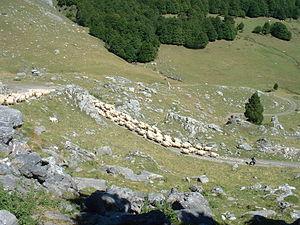
Berger dans le fr:Parc national des Pyrénées.
L'Occitanie est une région administrative française créée par la réforme territoriale de 2014 comportant 13 départements, et qui résulte de la fusion des anciennes régions Languedoc-Roussillon et Midi-Pyrénées. Temporairement appelée Languedoc-Roussillon-Midi-Pyrénées, le nom « Occitanie » est officiel depuis le 28 septembre 2016 et effectif depuis le 30 septembre 2016. S'il est sous-titré « Pyrénées-Méditerranée » par le conseil régional, ce sous-titre n'apparaît pas dans le Journal officiel de la République française. Le conseil régional est présidée par Carole Delga depuis le 4 janvier 2016, et son chef-lieu est Toulouse.
Les Pyrénées sont une chaîne montagneuse du sud-ouest de l'Europe. Elles s'étendent en longueur selon une direction est-ouest sur une distance approximative de 430 kilomètres depuis la mer Méditerranée jusqu'au golfe de Gascogne. Culminant à 3 404 mètres d'altitude au pic d'Aneto, les Pyrénées forment une barrière géographique séparant la péninsule Ibérique au sud du reste de l'Europe continentale au nord. Elles constituent une frontière naturelle entre l'Espagne et la France et abritent aussi la principauté d’Andorre.
Ossau-iraty est l'appellation d'origine d'un fromage français de lait de brebis à pâte pressée non cuite fabriqué dans le Pays basque français et le Béarn.
La transhumance est la migration périodique du bétail entre les pâturages d'hiver et les pâturages d'été. Elle a pour objectif l'engraissement du troupeau mais aussi sa reproduction. Elle se pratique sur tous les continents. Cette « forme de nomadisme assagi », qui remonte au moins à 4 000 ans, connaît un déclin progressif en Occident au XXᵉ siècle.